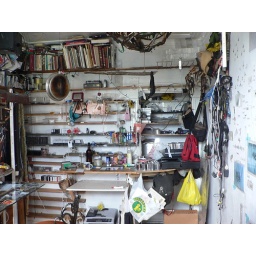
other than books on top shelf . . its 9 feet up , ladders on stairway door in hall